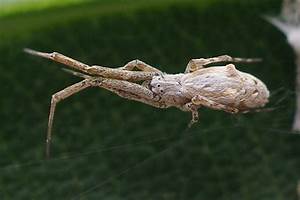
Label: ragno